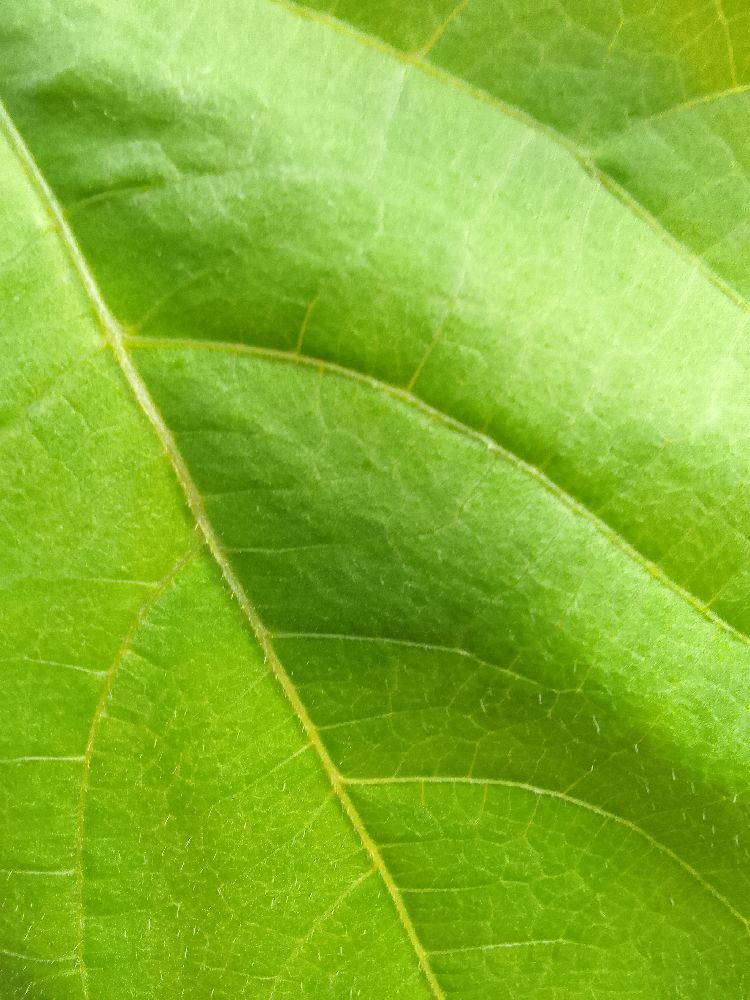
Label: healthy